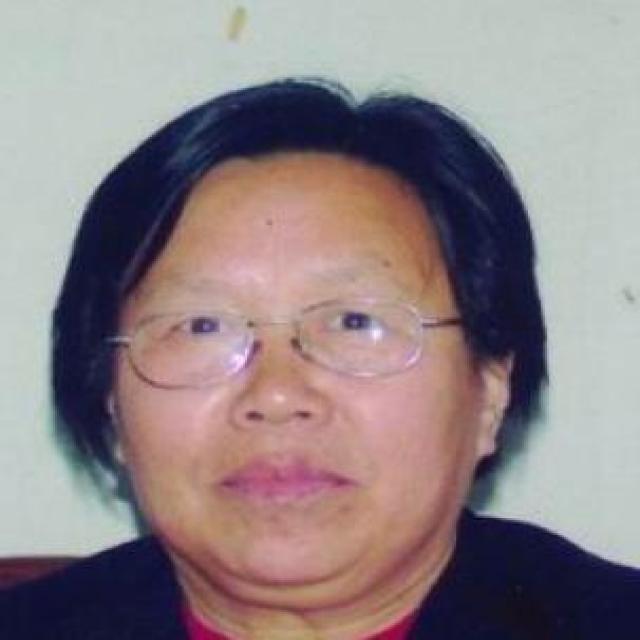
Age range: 45-64